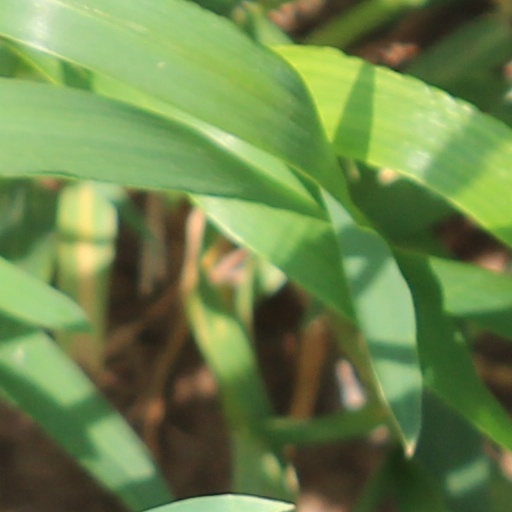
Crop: wheat